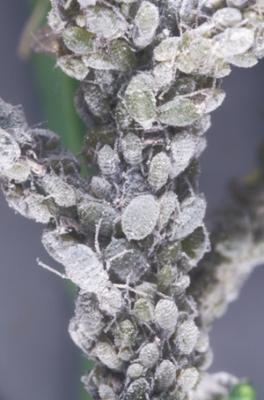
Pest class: cabbage_aphid